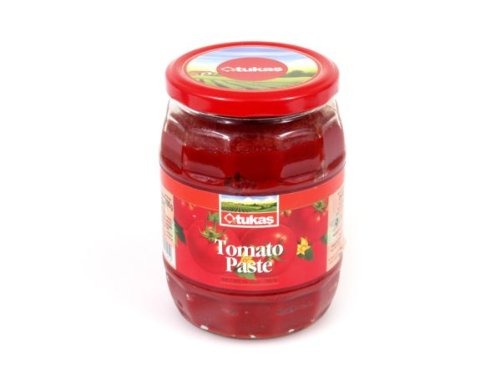
Item Name: Tomato Paste – 1.5lb
Value: 24.0
Unit: Fl Oz

Price: 16.42